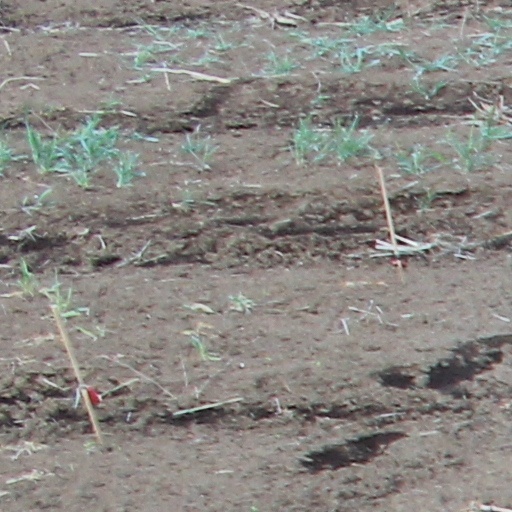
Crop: wheat